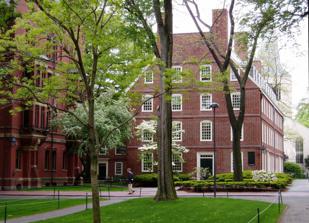
Building: Massachusetts Hall (Harvard University)
Country: United States of America
Year built: 1720
United States historic place Massachusetts Hall, Harvard University U.S. National Register of Historic Places U.S. National Historic Landmark U.S. Historic district Contributing property Massachusetts Hall, May 2005 Show map of Massachusetts Show map of the United States Location Cambridge, Massachusetts , U.S. Coordinates 42°22′27.98″N 71°7′5.82″W / 42.3744389°N 71.1182833°W / 42.3744389; -71.1182833 Built 1718–1720 Architect John Leverett Architectural style Georgian Part of Harvard Yard ( ID73000287 ) NRHP reference No. 66000769 Significant dates Added to NRHP October 15, 1966 Designated NHL October 9, 1960 Designated CP February 6, 1973 Massachusetts Hall, the oldest surviving building at Harvard College Massachusetts Hall is the oldest surviving building at Harvard College , the first institution of higher learning in the British colonies in America, and second-oldest academic building in the United States after the Wren Building at the College of William & Mary . The building possesses great significance in the history of American education and in the development of the Thirteen Colonies during the 18th century. The building was constructed between 1718 and 1720. Massachusetts Hall was designed by Harvard Presidents John Leverett and his successor Benjamin Wadsworth . The building initially was a dormitory, including 32 chambers and 64 small private studies for the 64 students it was designed to house. During the Siege of Boston in the Revolutionary War , 640 American soldiers took quarters in the hall. Much of the interior woodwork and hardware, including brass doorknobs, disappeared at this time. While designed as a residence for students, the building has served many purposes through the years. After Thomas Hollis donated a quadrant and a 24-foot telescope in 1722, for example, the building housed an informal observatory. The president of the university , provost, treasurer, and vice presidents have offices that occupy the first two floors and half of the third. Freshmen reside in the fourth floor. Massachusetts Hall, as Harvard's oldest extant dormitory, has housed many influential people. Founding Fathers who lived in Massachusetts Hall include John Adams , Samuel Adams , Elbridge Gerry , John Hancock , and James Otis . Members of the Wigglesworth, Weld, Thayer, Eliot, and Lowell families (among others), whose names now grace other dormitories, also lived in Massachusetts Hall. More recent notable residents of Massachusetts Hall include Alan Jay Lerner , Elliot Richardson , John Harbison , and Jeff Schaffer . See also List of National Historic Landmarks in Massachusetts National Register of Historic Places listings in Cambridge, Massachusetts References